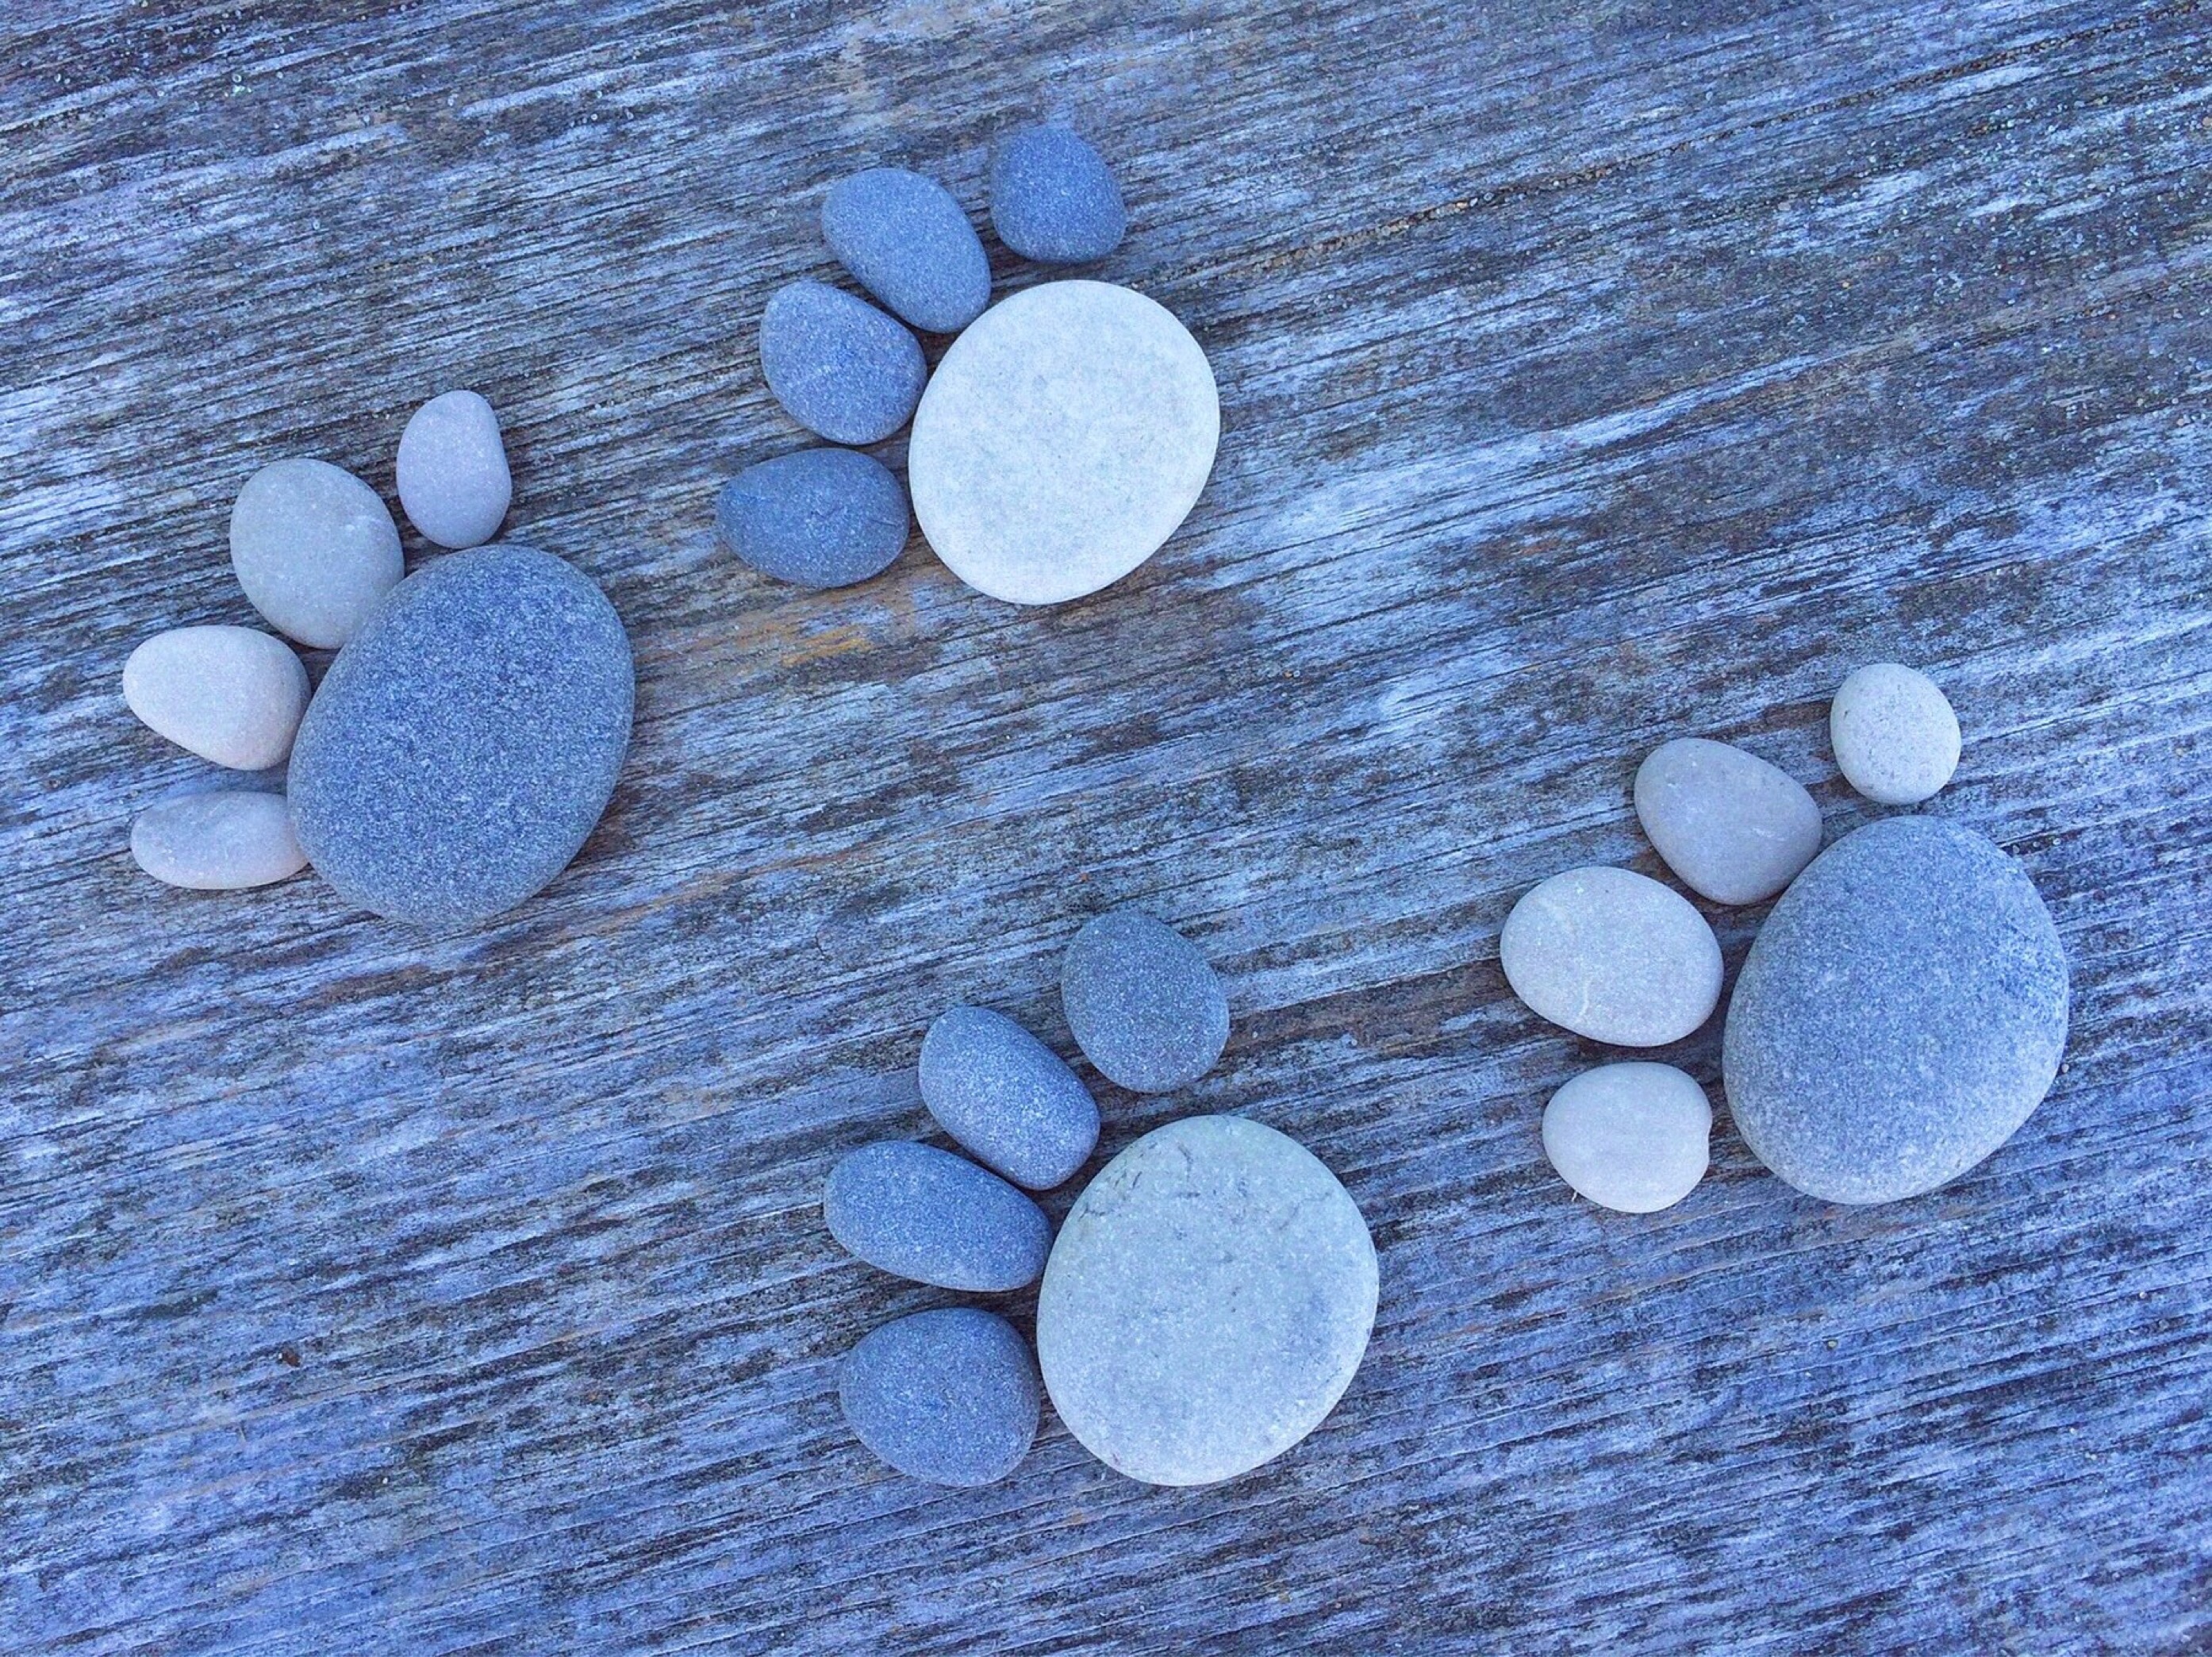
rock, wood, stone, pebble, blue, craft, material, circle, art, paw, prints, flooring